Kassel

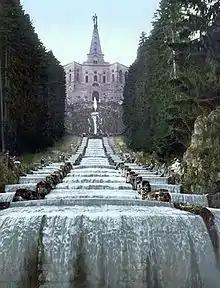
Herkules Monument and water running down the cascades during the water features in the Bergpark of the Wilhelmshöhe Palace

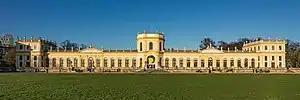
The Orangerie in the Karlsaue park

The Hercules monument is a huge octagonal stone structure carrying a giant replica of Hercules "Farnese" (now at Museo Archeologico Nazionale in Naples, Italy). From its base down to Wilhelmshöhe Palace runs a long set of artificial cascades. Every Sunday and Wednesday afternoon at 14:30 (from May until October), the famous water features take place, which start at the Oktagon, and during a one-hour walk through the park visitors can follow the water's way until they reach the lake of the Wilhelmshöhe Palace, where a fountain of about marks the end of the features.